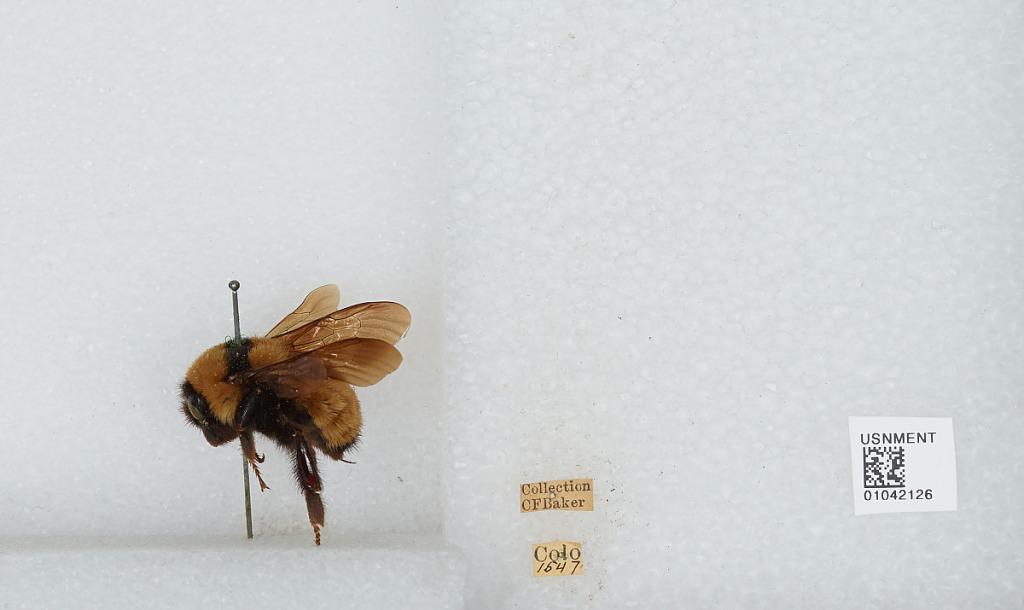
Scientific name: Bombus sp.
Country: United States
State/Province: Colorado